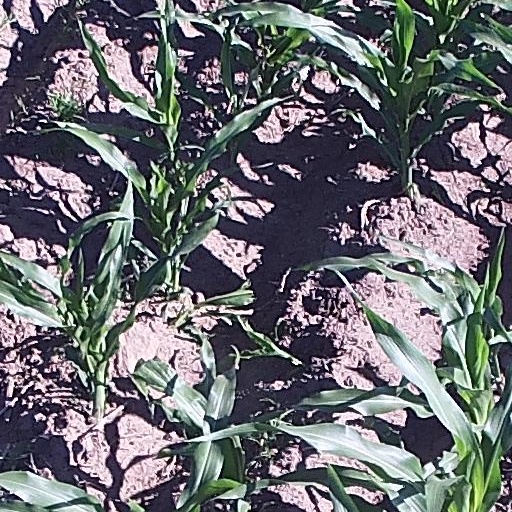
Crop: maize; corn